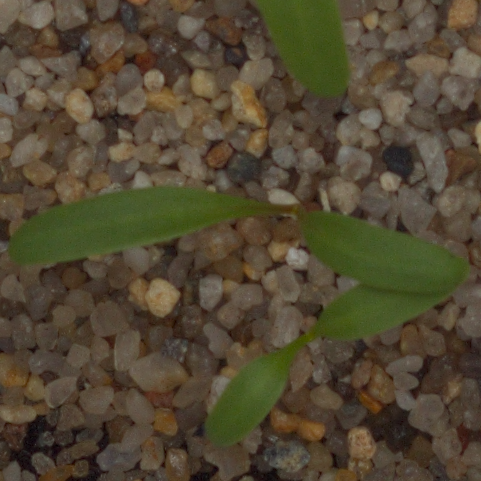
Label: sugar_beet